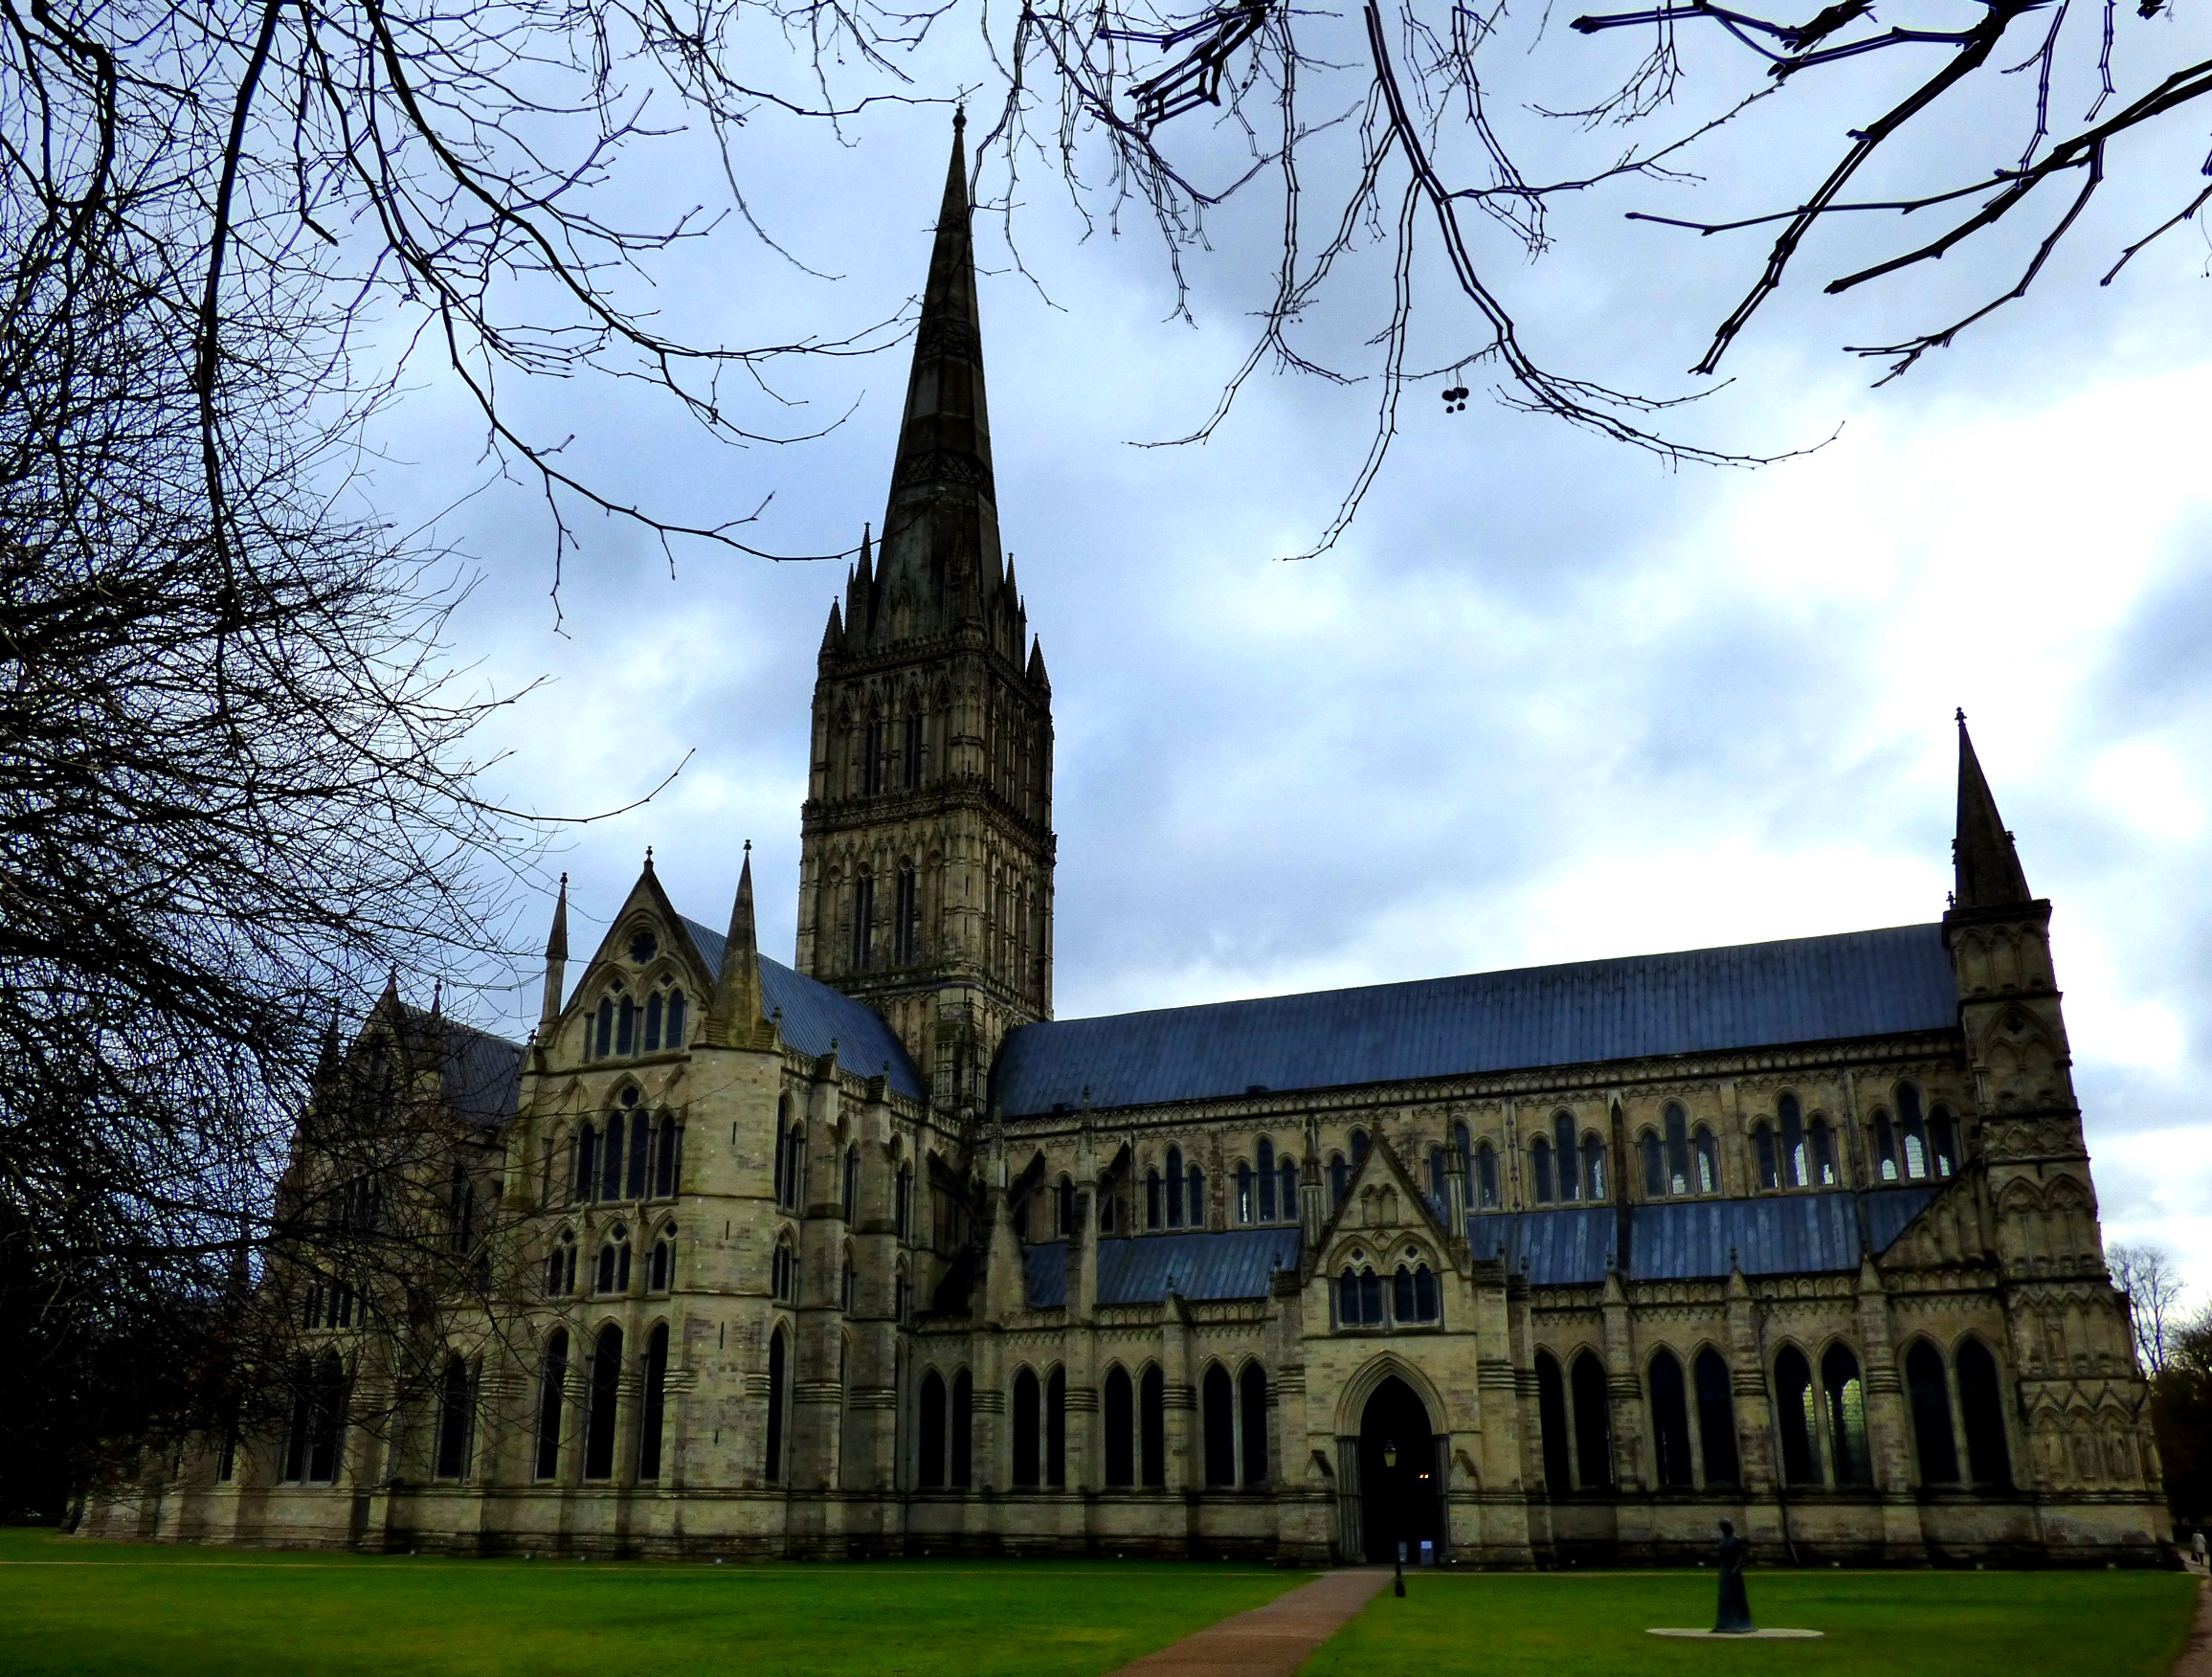
iphone, winter, building, chateau, contrast, church, cathedral, place of worship, colour, lines, rule, thirds, spire, monastery, reflections, vertical, composition, facebook, abbey, estate, paterns, shapes, dailyshoot, wiltshire, vividandstriking, leshainesimages, salisbury, tumblr, pinterest, stately home